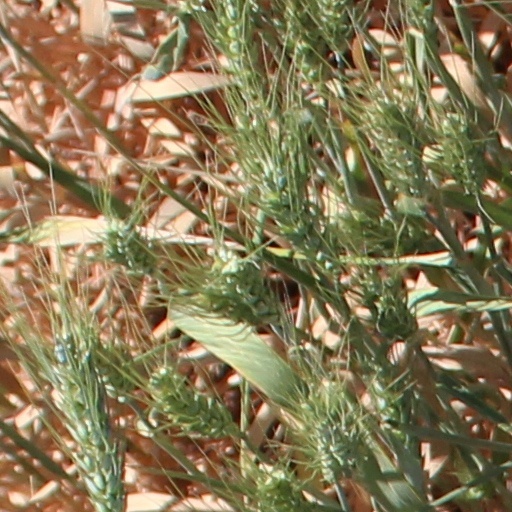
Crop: wheat